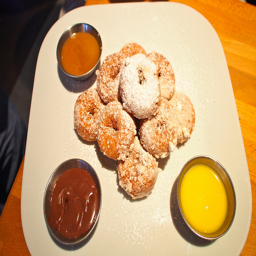
A white plate topped with mini donuts and three dipping sauces.
The donuts are ready to be eaten with the dipping sauces.
A stack of powdered donuts and dipping sauces on a plate.
a pile of doughnuts with 3 different kind of dips.
A plate of powdered donuts surrounded by various dips.